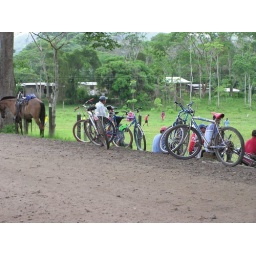
bikes and horses as an alternative to the SUV soccer mom in America.